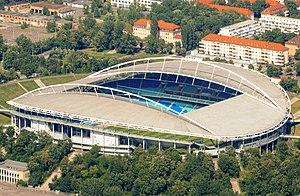
Le Championnat d'Europe de l'UEFA de football 2024 est la 17ᵉ édition du Championnat d'Europe de football, communément abrégé en Euro 2024, compétition organisée par l'Union des associations européennes de football et rassemblant les meilleures équipes nationales masculines européennes. L'Allemagne a été désignée pays organisateur de l'Euro 2024 le 27 septembre 2018.
Le Red Bull Arena, anciennement appelé Zentralstadion, est le plus grand stade de football de la ville de Leipzig, située dans le Land de Saxe en Allemagne. Il a une capacité de 42 959 places.